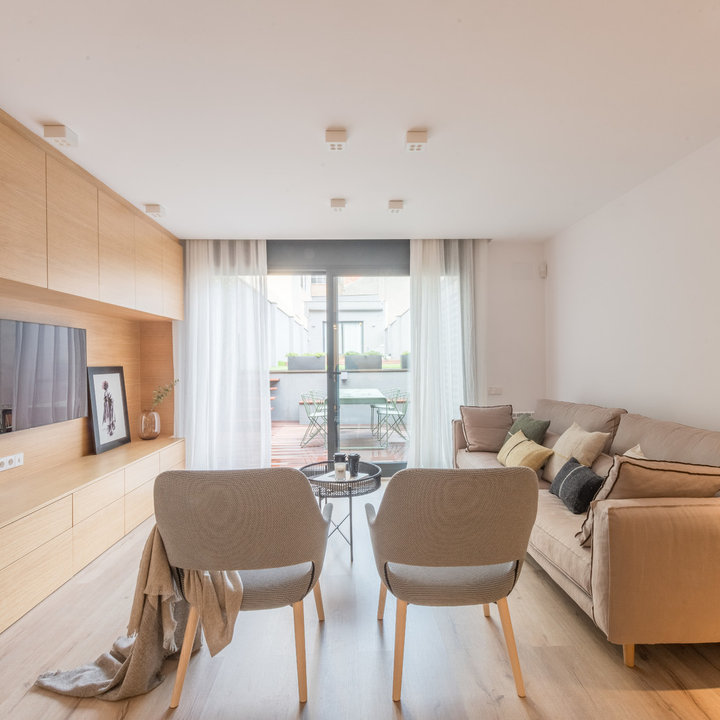
Style: Scandinavian